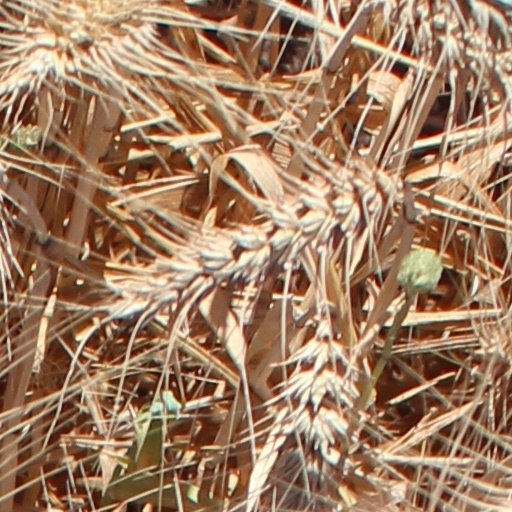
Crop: wheat